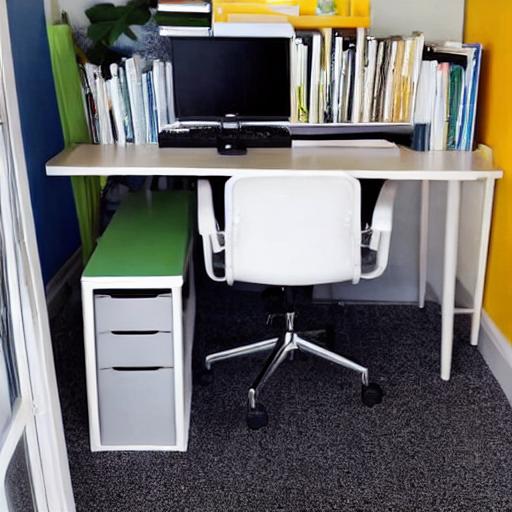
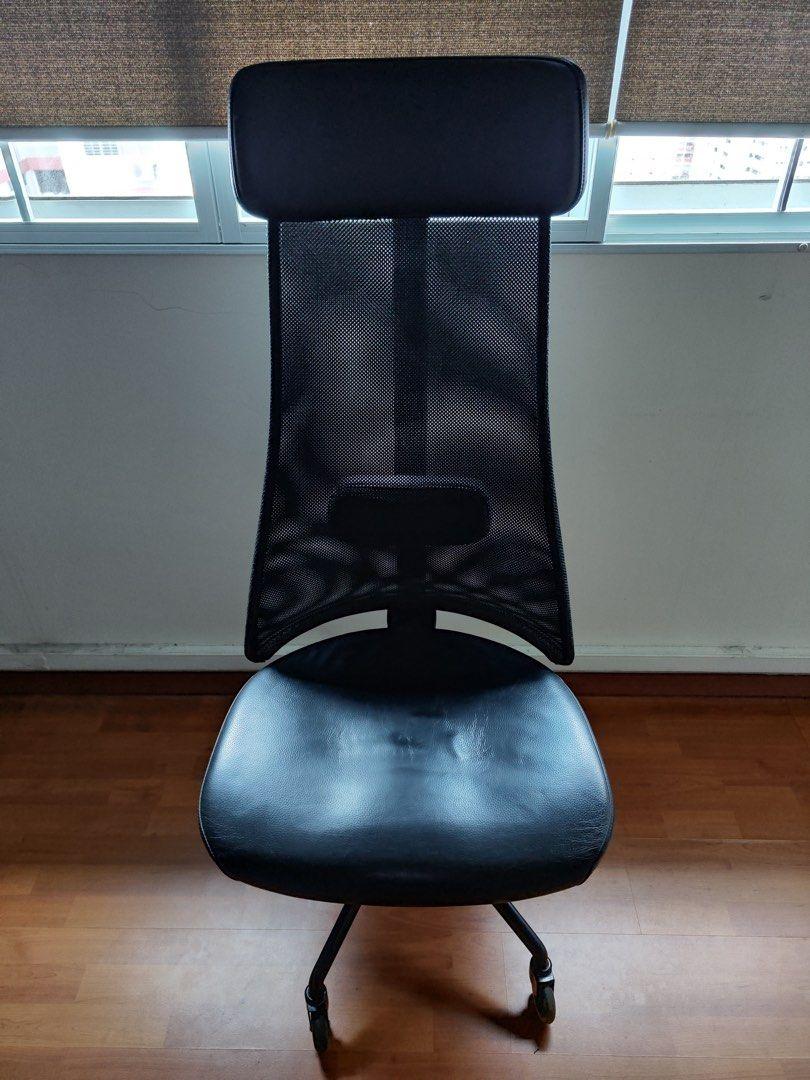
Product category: items_chair
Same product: no